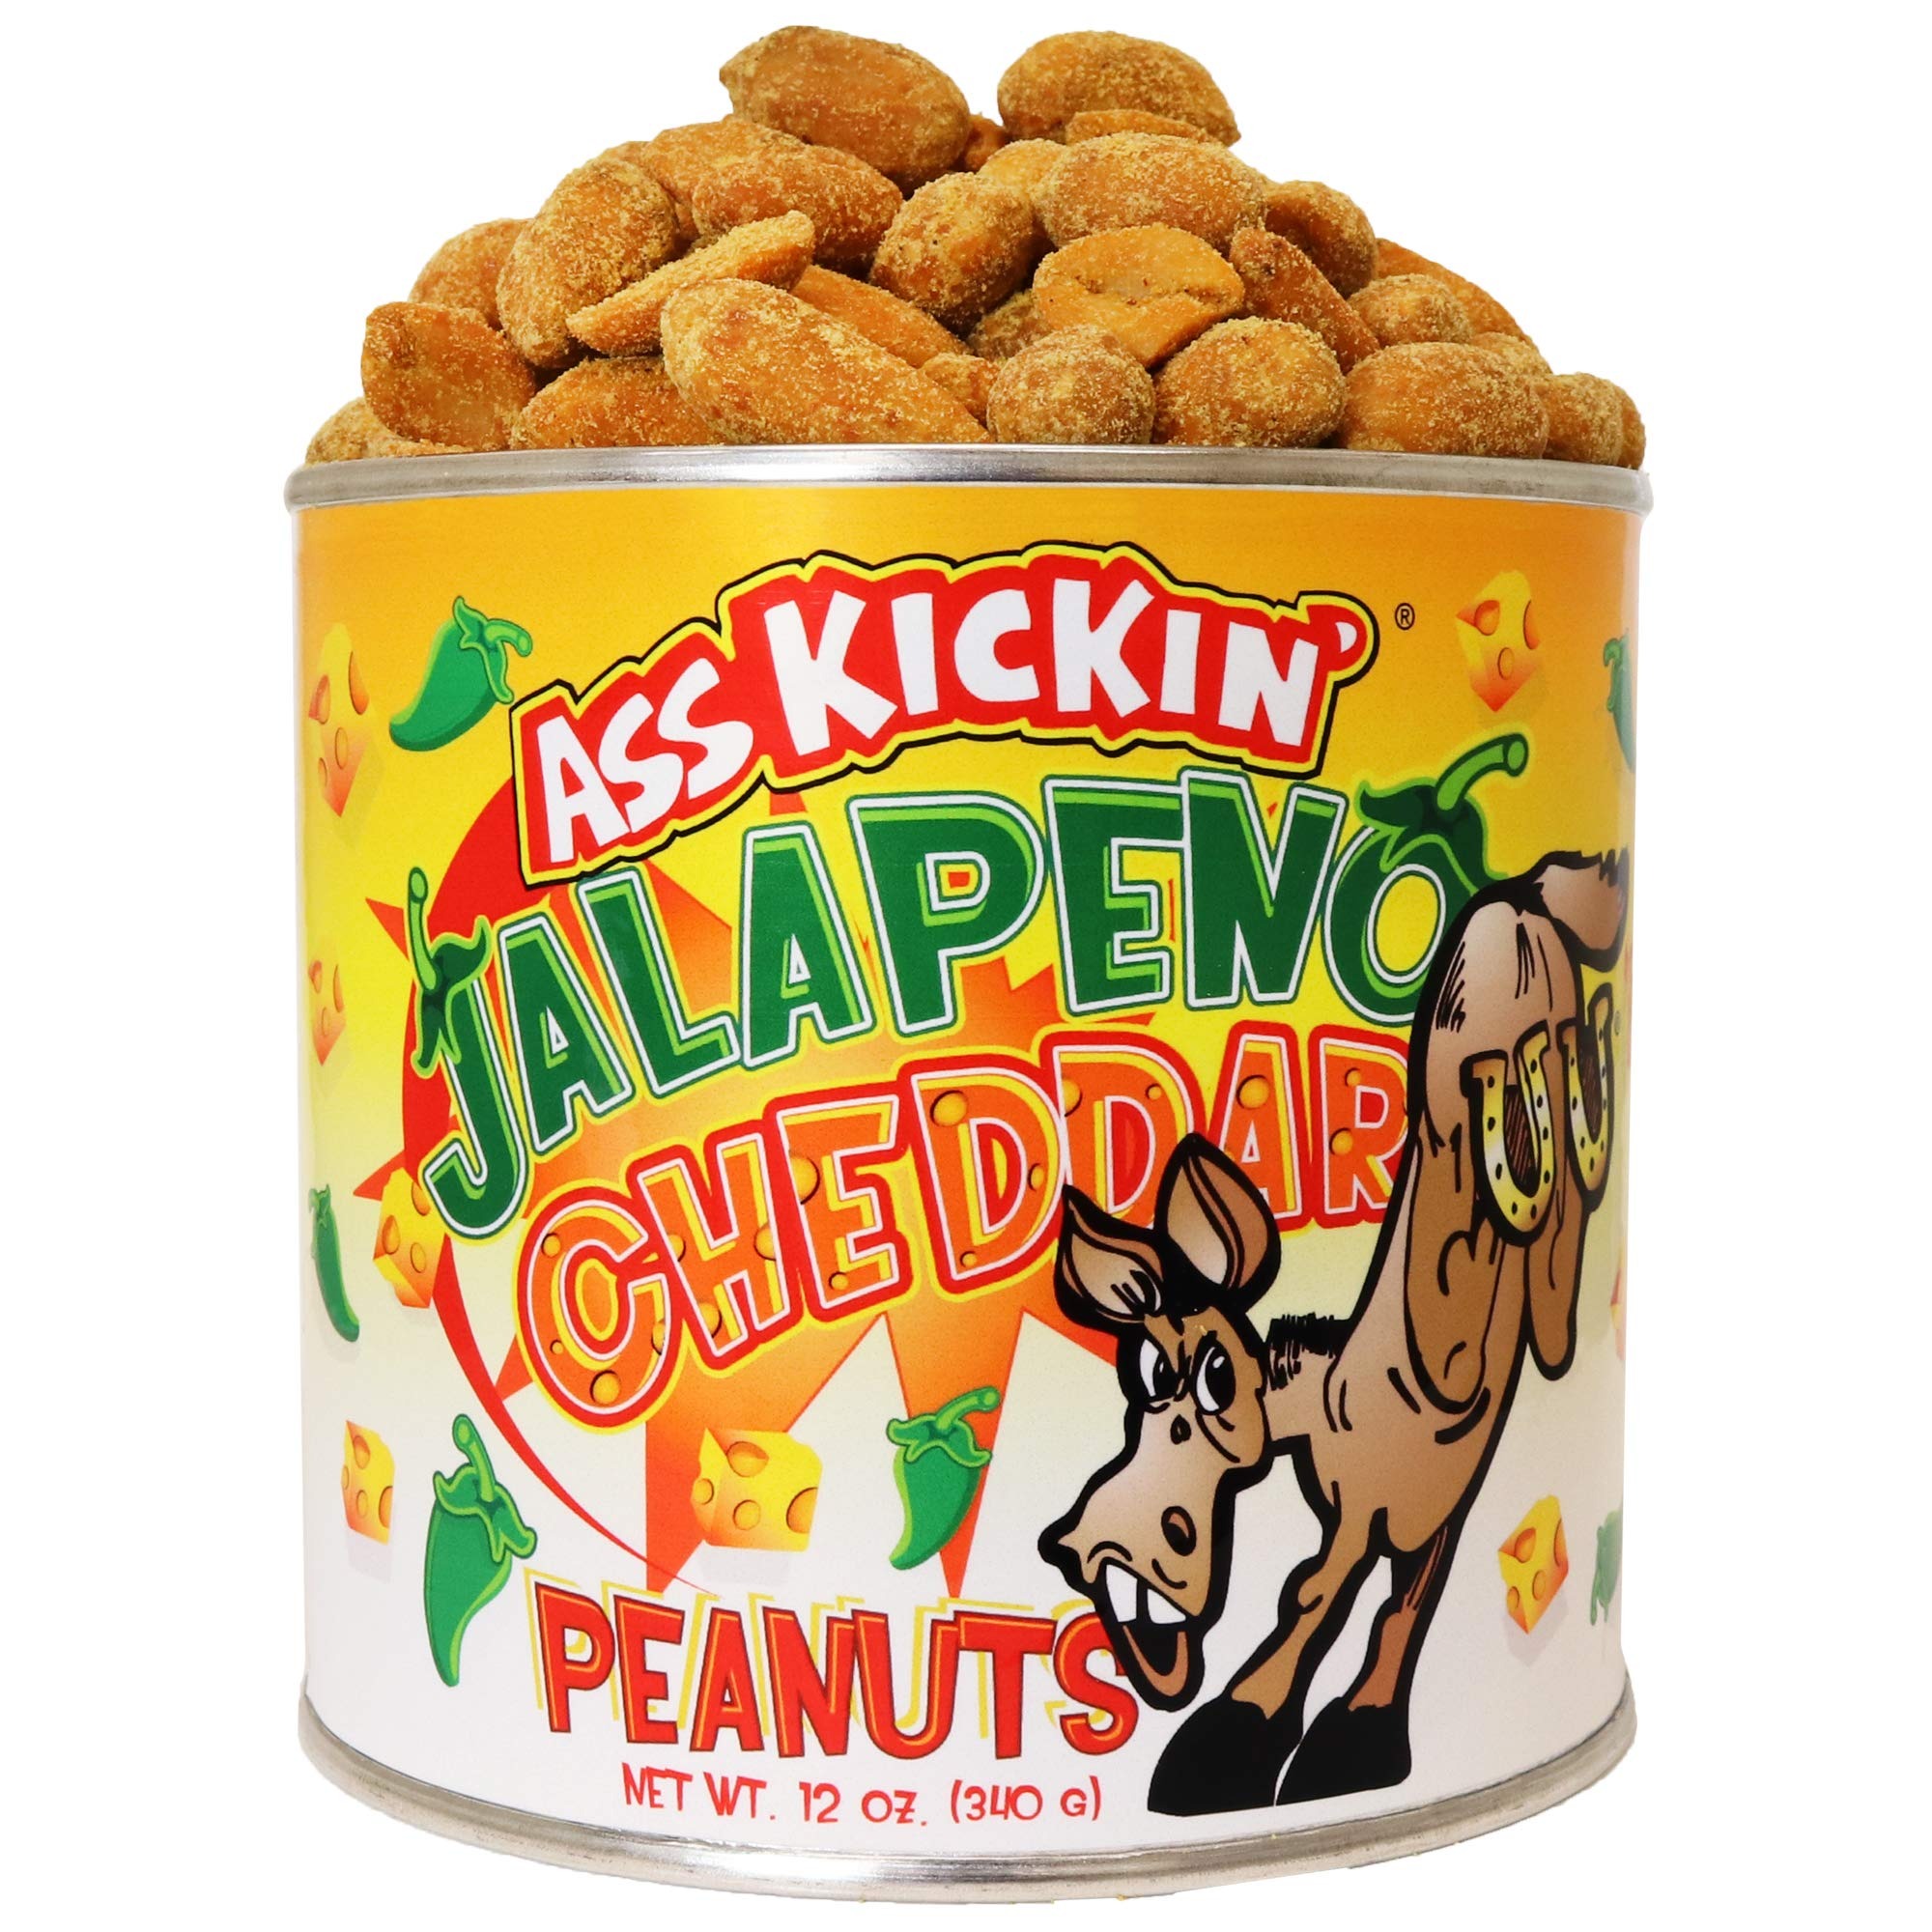
Item Name: Ass Kickin' Jalapeno Cheddar Peanuts, 12-Ounce Cans (Pack of 6)
Bullet Point 1: Pack of six, 12-ounce cans (total of 72 ounces)
Bullet Point 2: Delicious combination
Bullet Point 3: All natural
Value: 72.0
Unit: Ounce

Price: 12.95